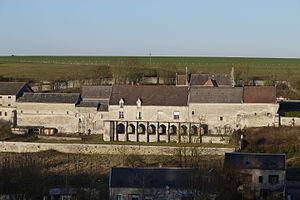
Vue générale de Vierzy
Cet article recense les monuments historiques du sud de l'Aisne, en France.
Vierzy est une commune française située dans le département de l'Aisne, en région Hauts-de-France.
Le château de Vierzy est un ancien château situé à Vierzy, en France.